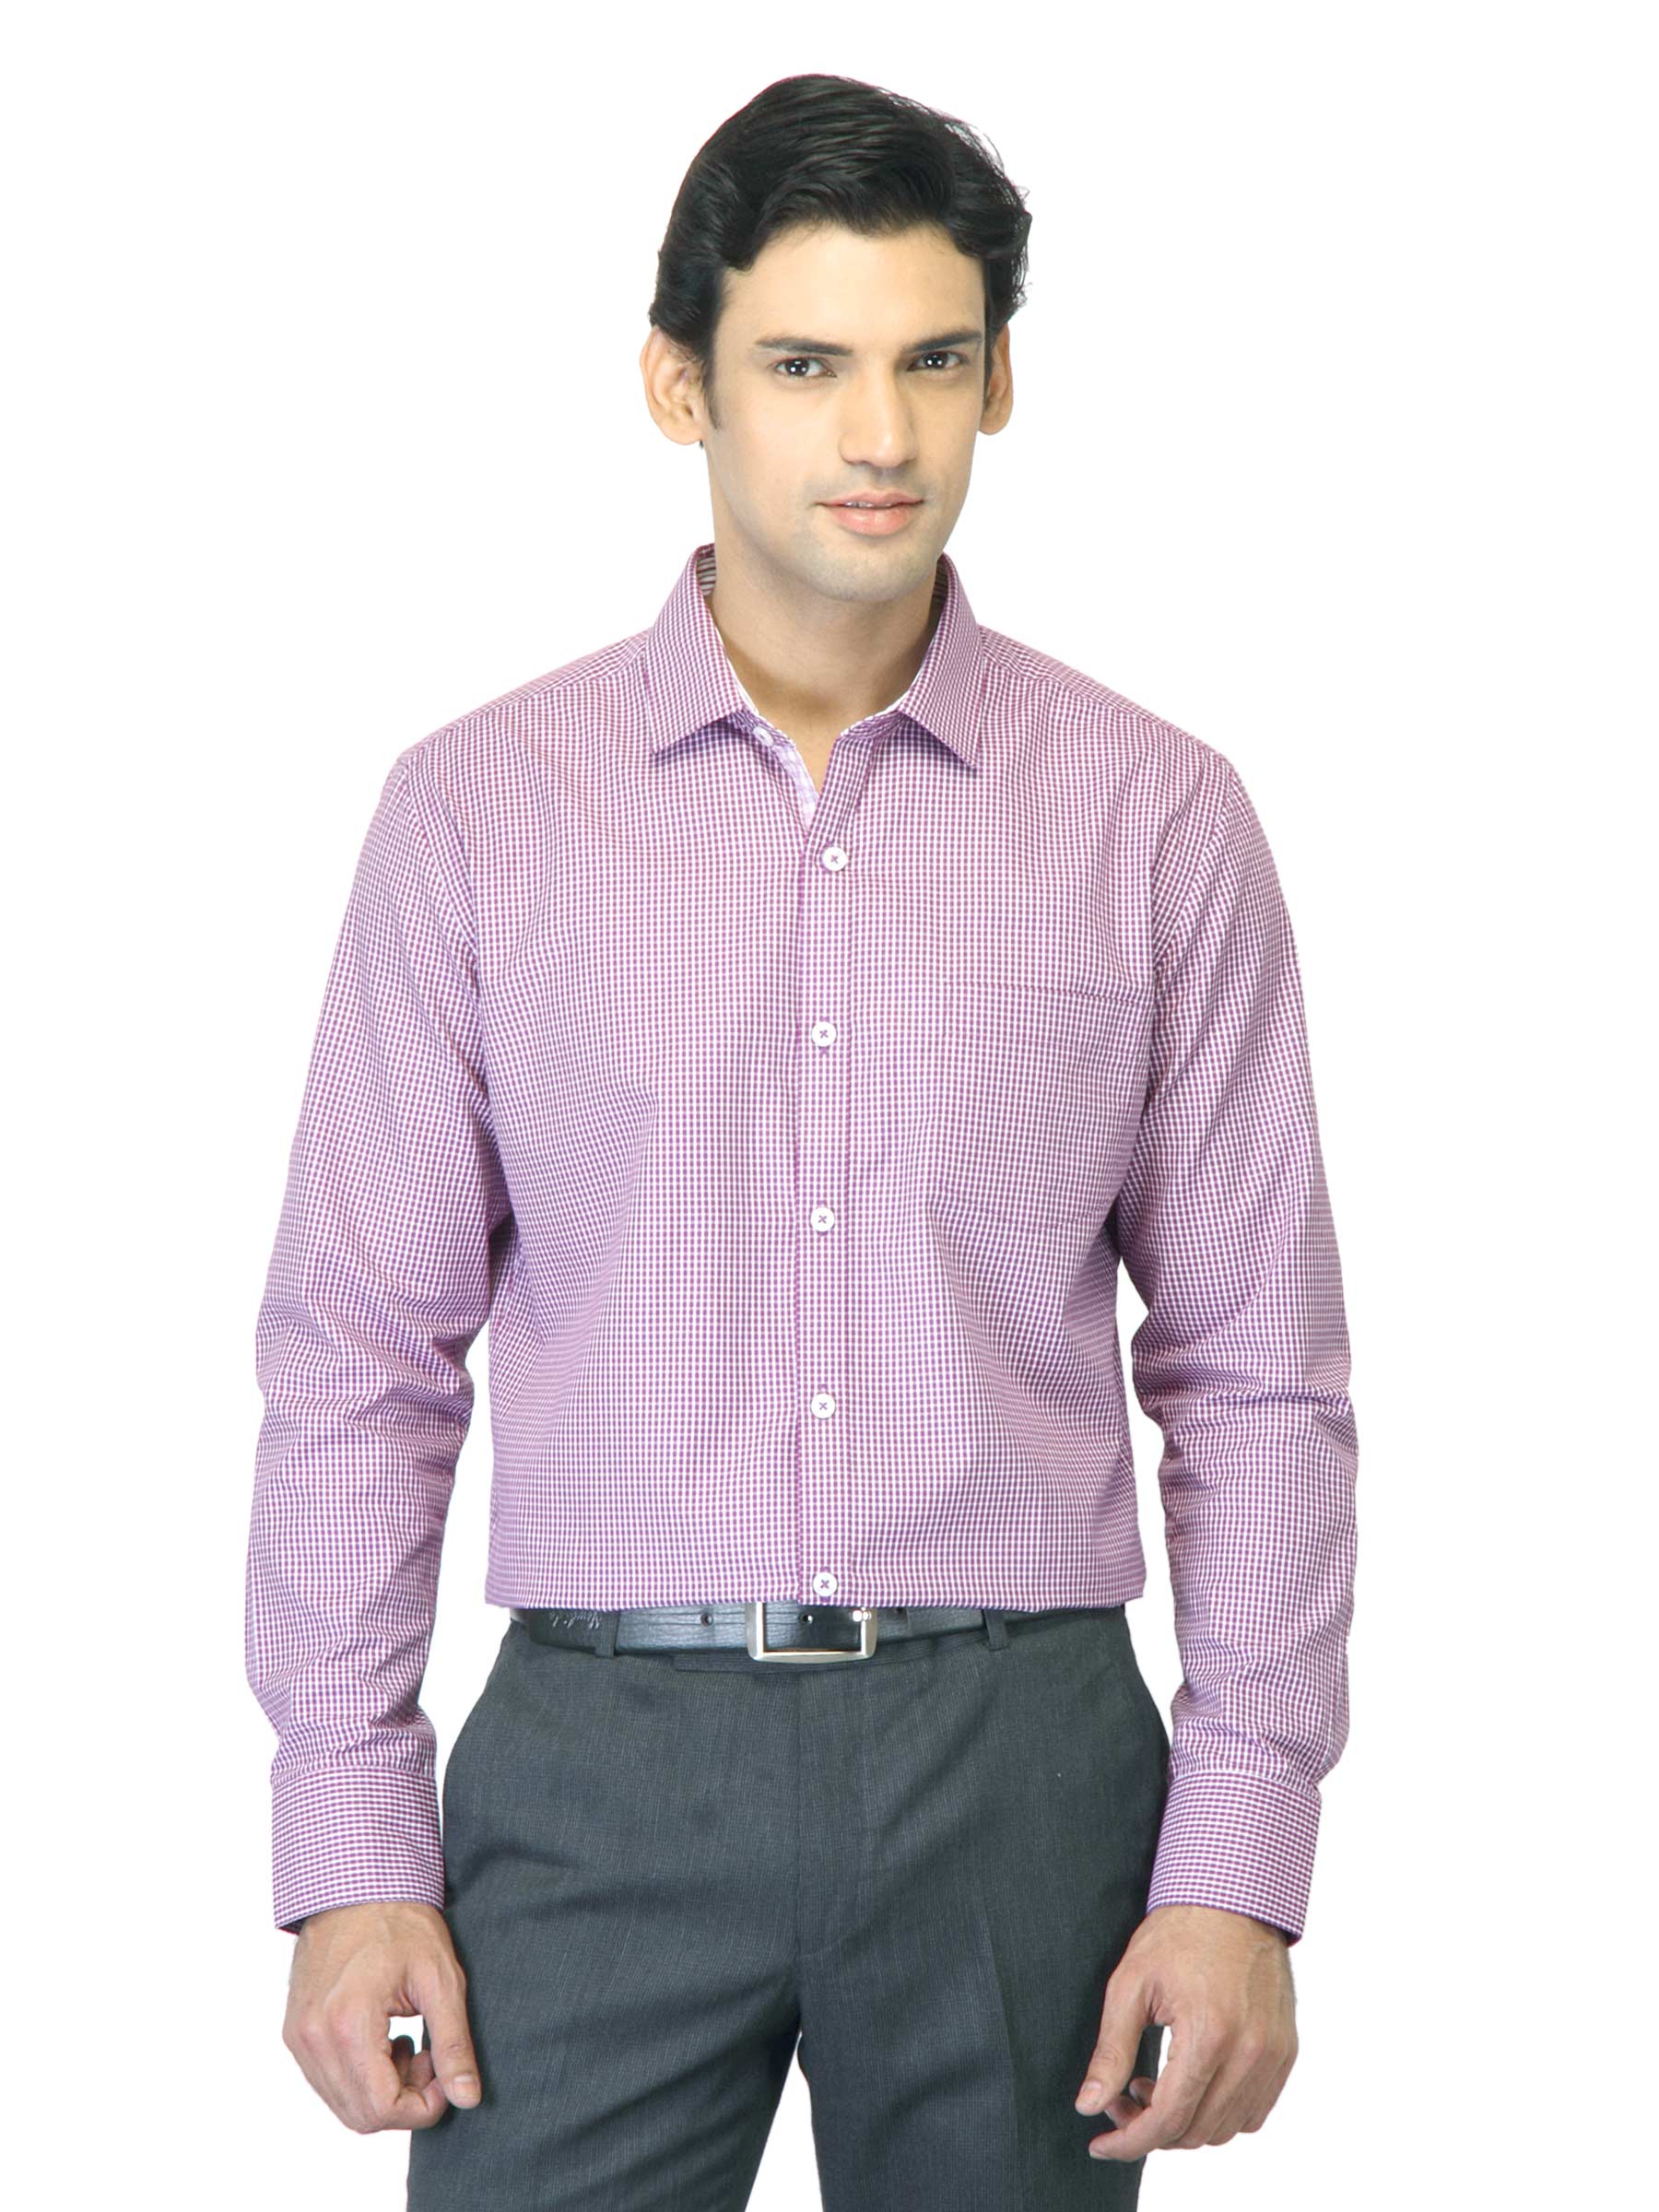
John Miller Men Check Purple Shirt
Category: Apparel / Topwear / Shirts
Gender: Men
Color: Purple
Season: Summer 2012
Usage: Formal